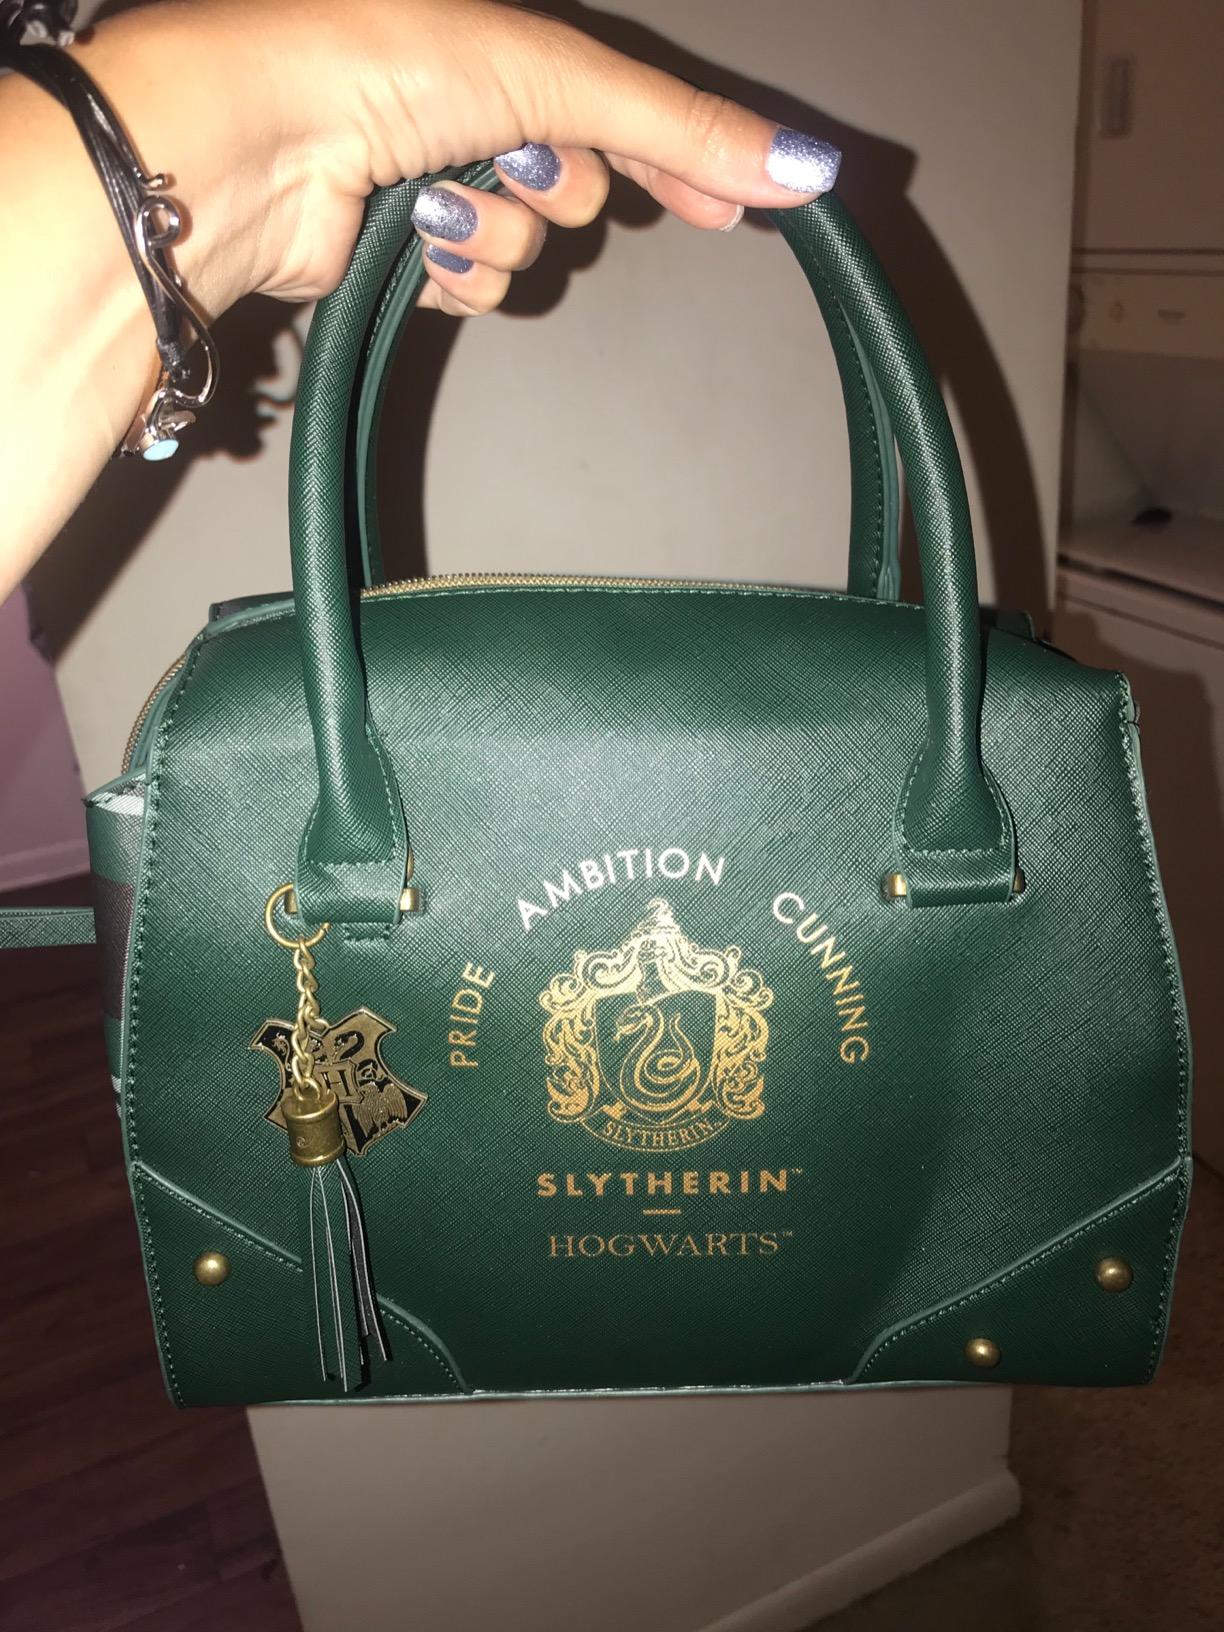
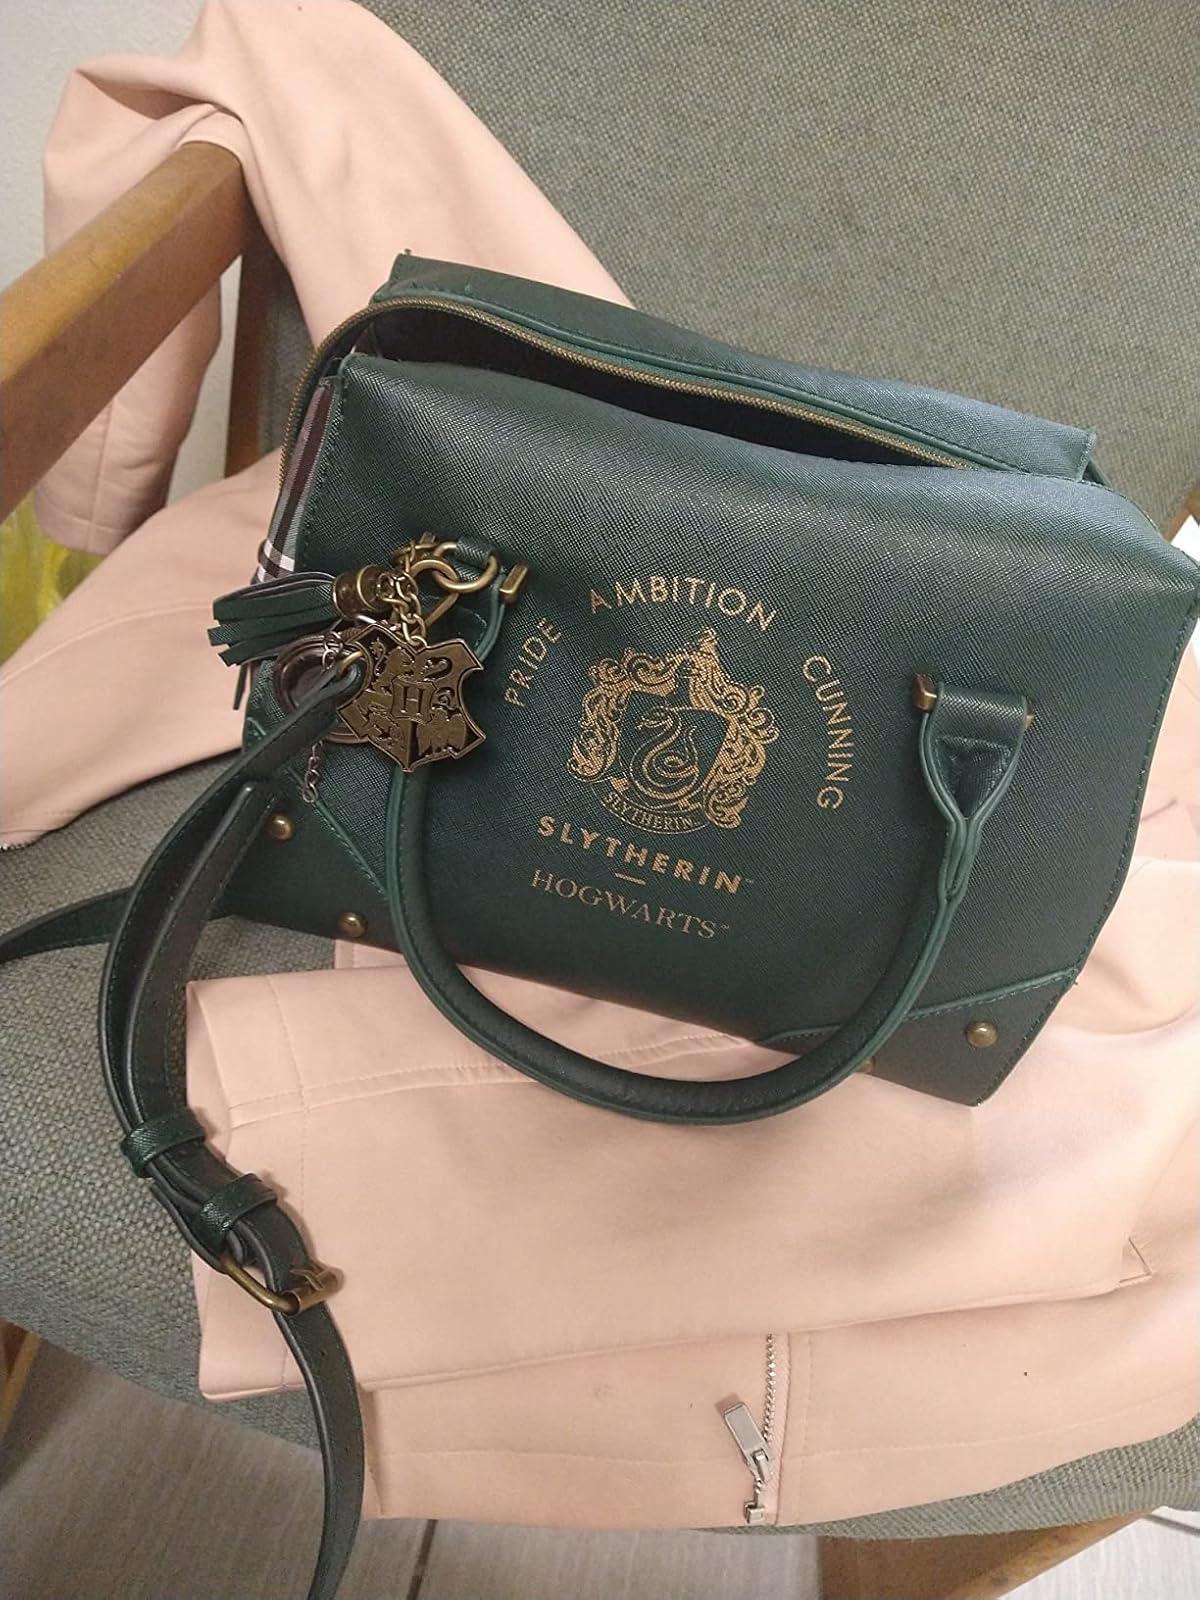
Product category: accessories_handbag
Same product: yes